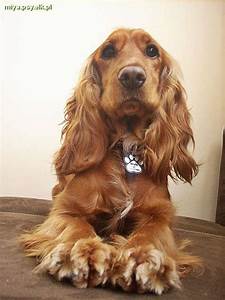
Label: cane